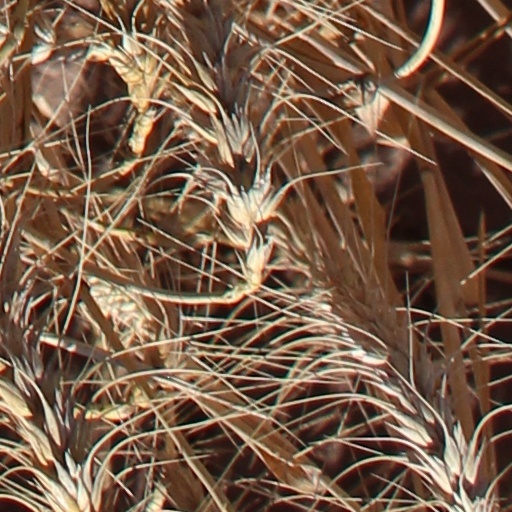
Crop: wheat